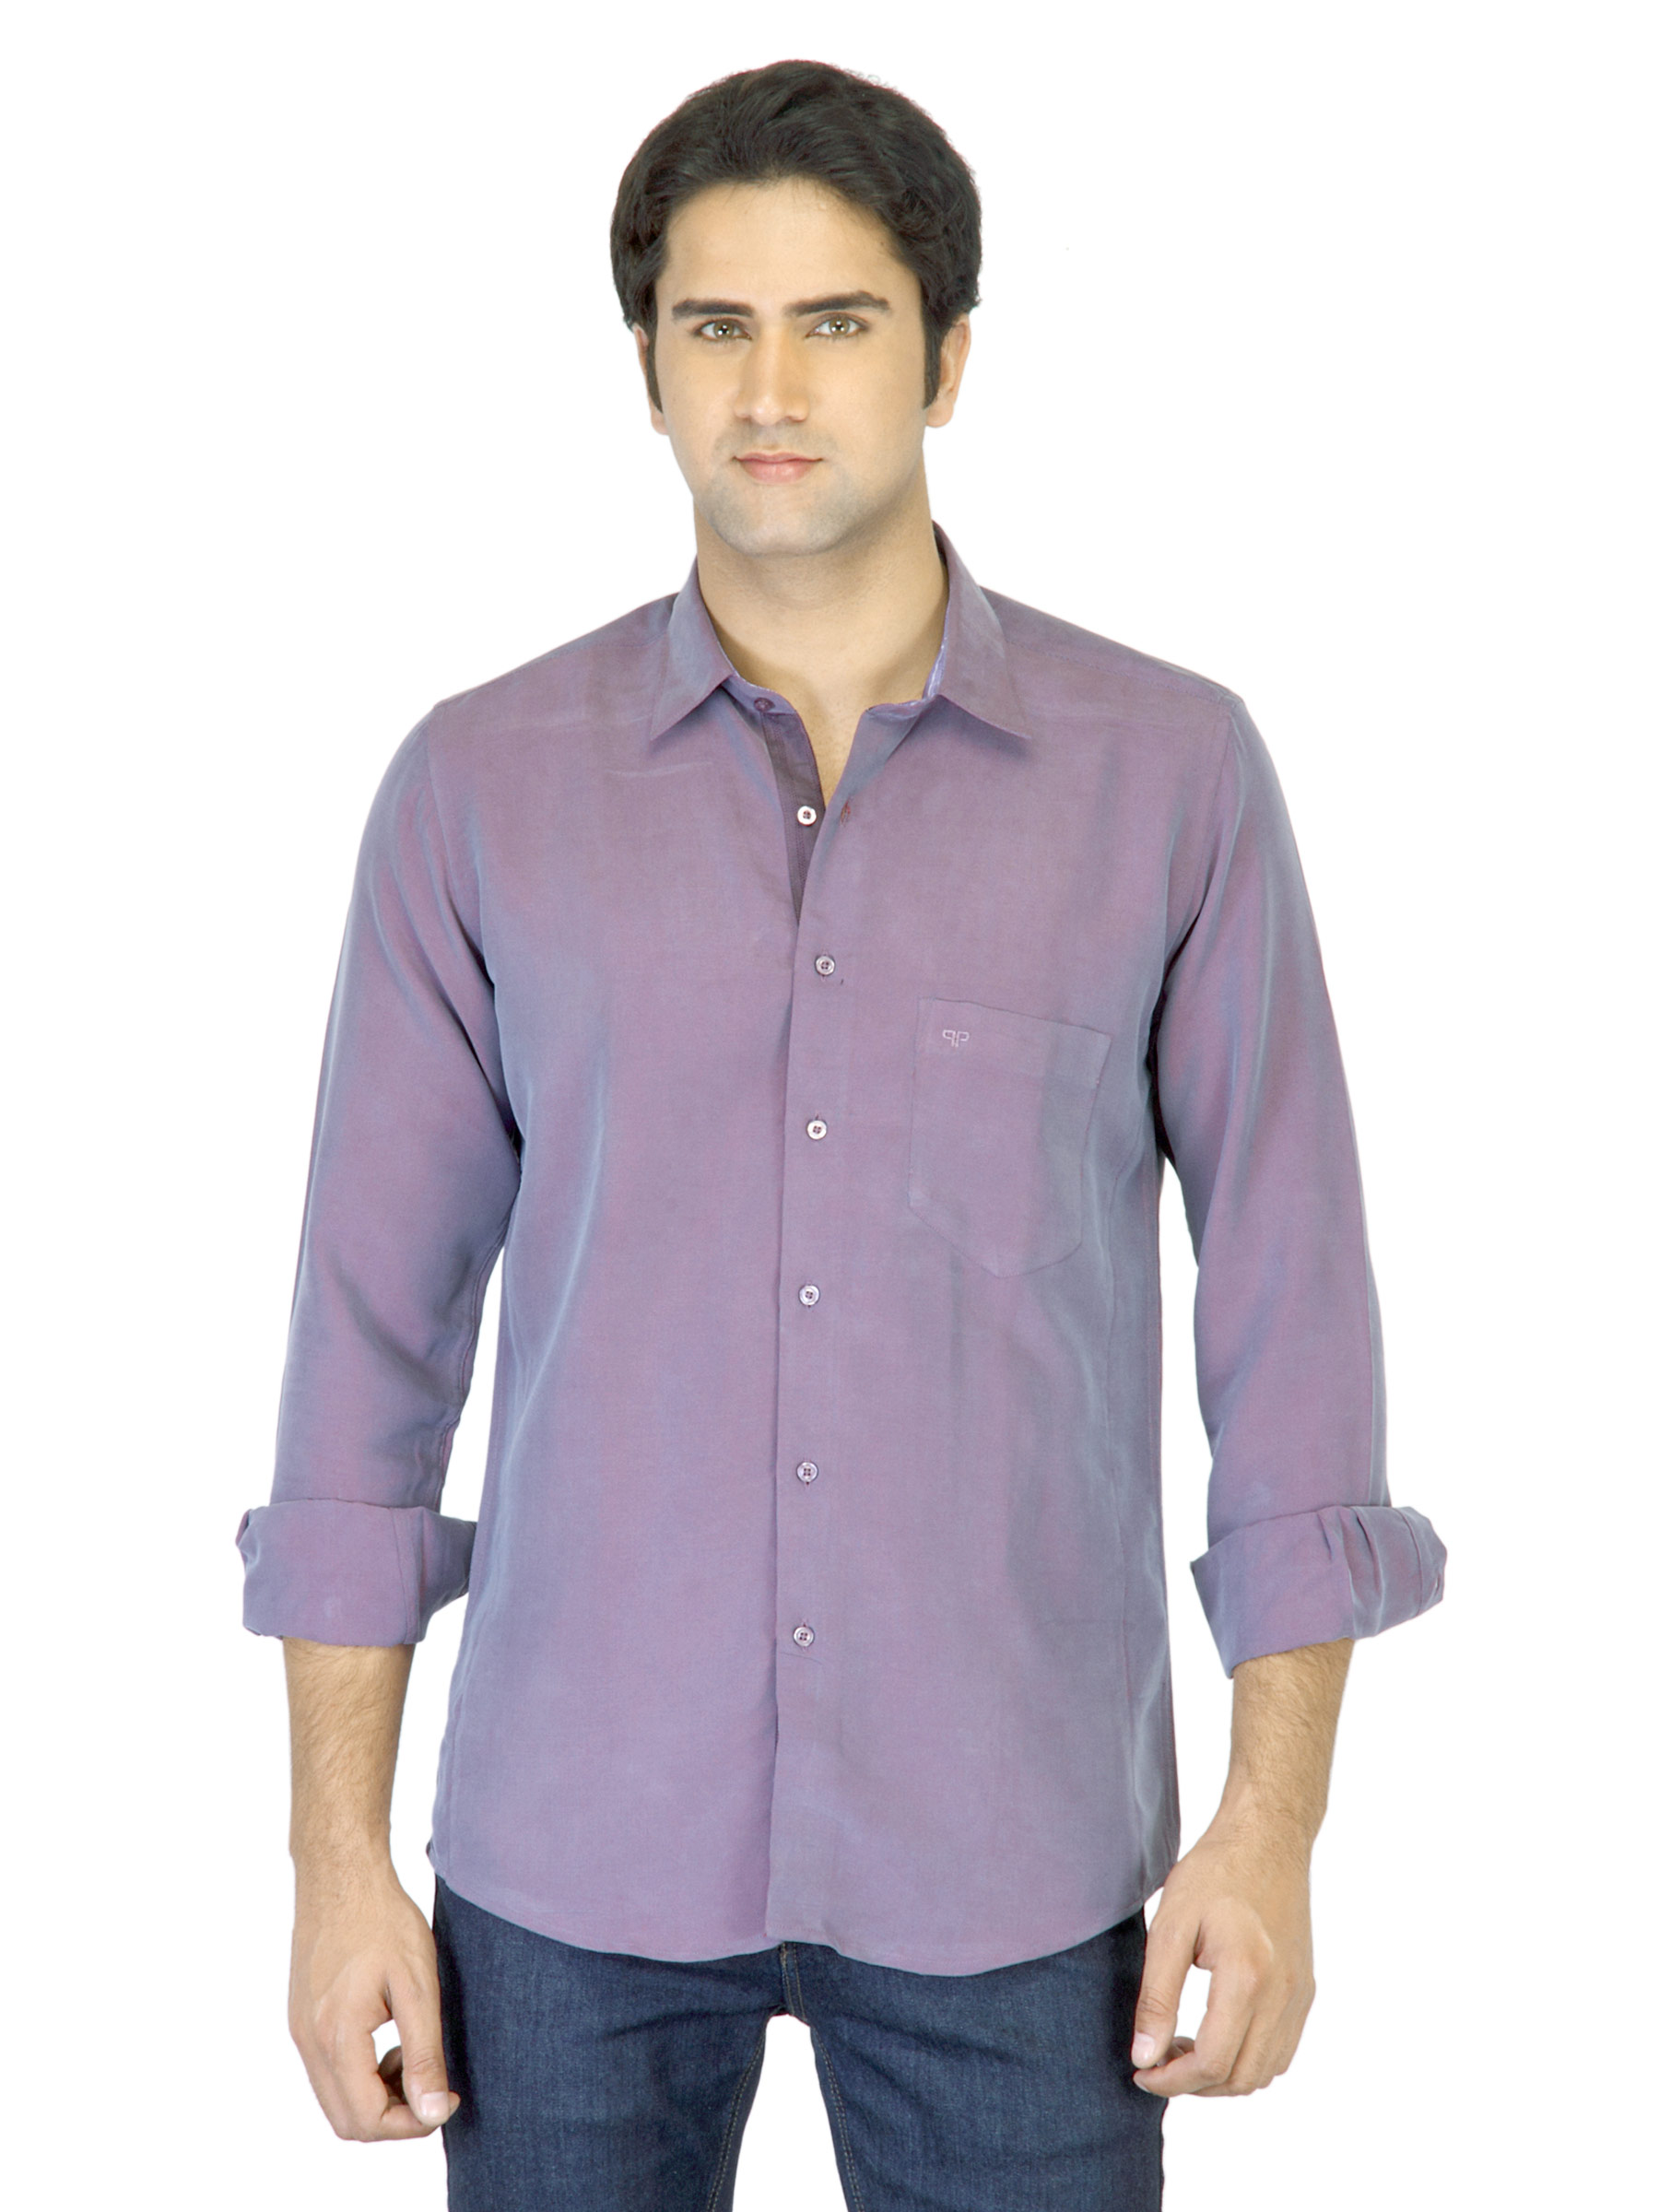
Provogue Men Purple Shirt
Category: Apparel / Topwear / Shirts
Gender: Men
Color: Purple
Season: Fall 2011
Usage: Casual